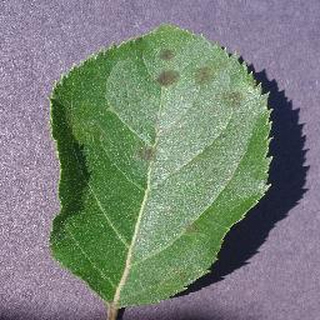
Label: apple_apple_scab